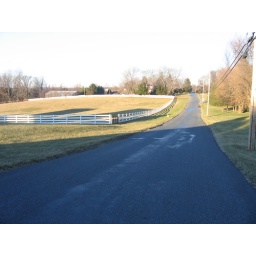
First major hill near horse boarding